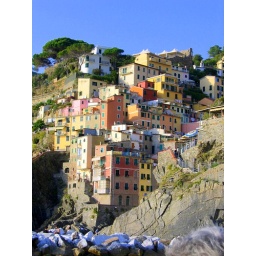
I'd live in a yellow house